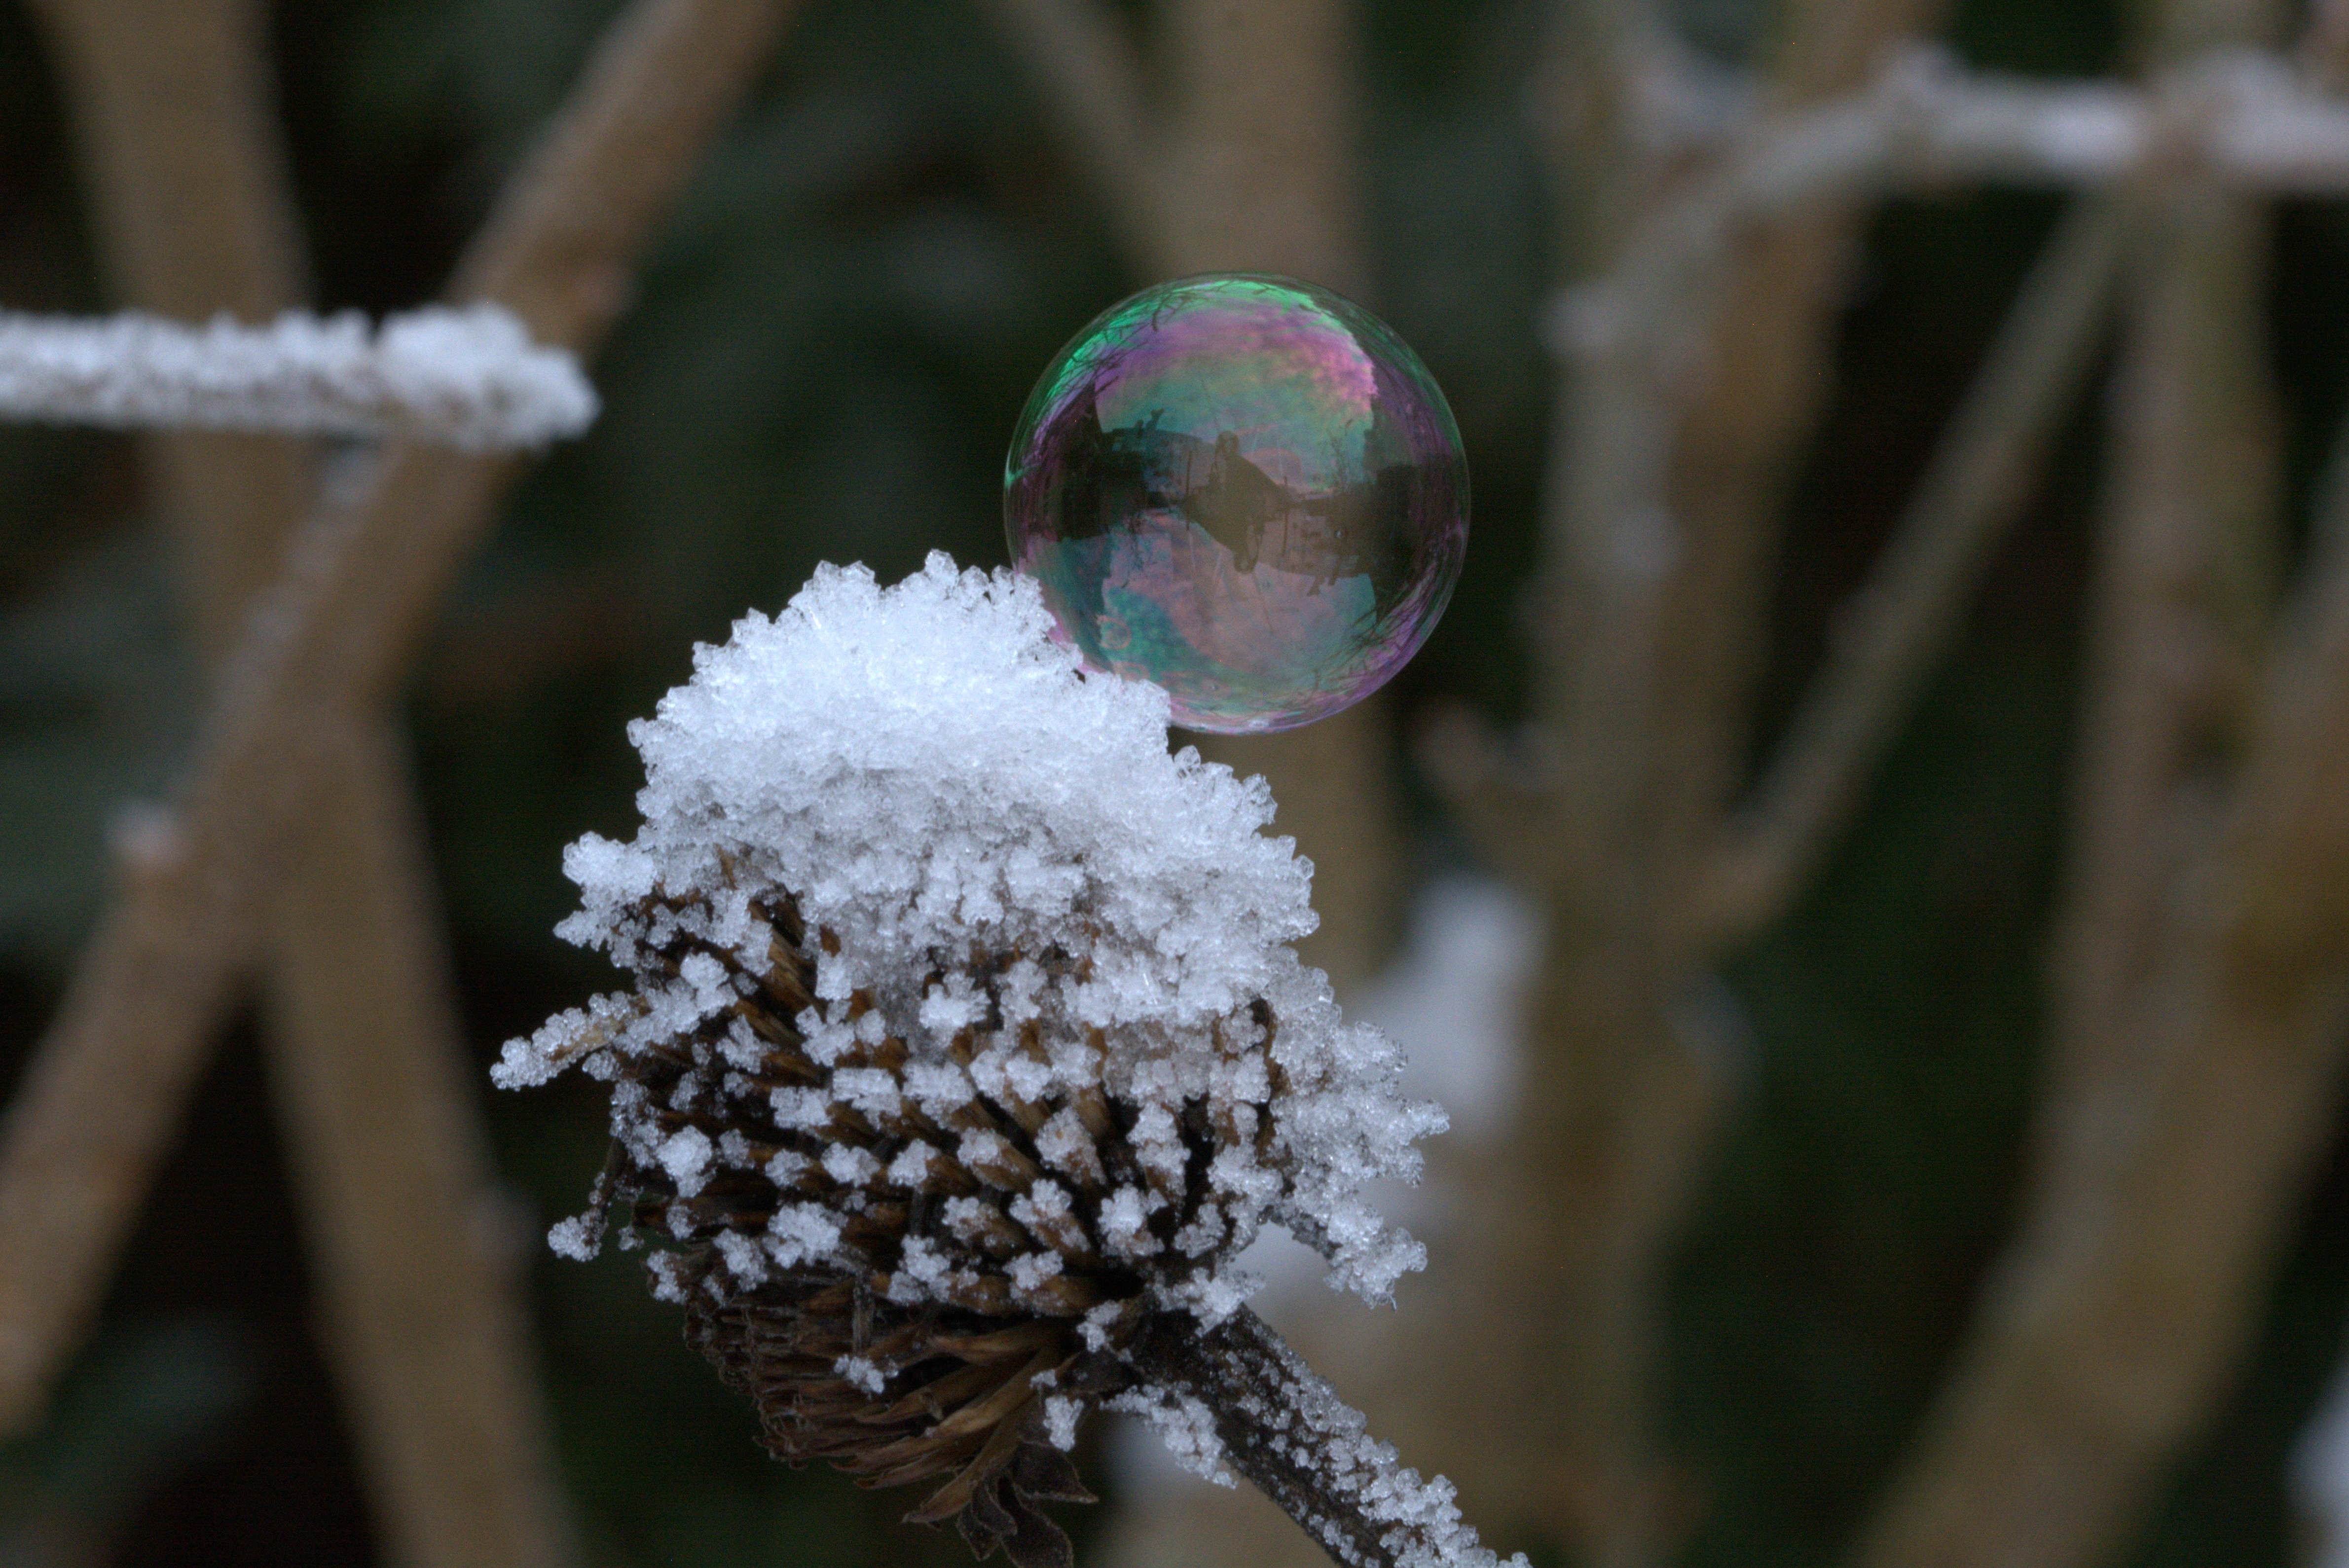
water, nature, branch, snow, cold, winter, structure, photography, leaf, flower, frost, ice, pattern, spring, weather, freeze, frozen, flora, season, bubble, twig, close up, ball, soap bubble, wintry, freezing, macro photography, eiskristalle, frozen bubble, frosted soap bubble, frost blister, frost globe